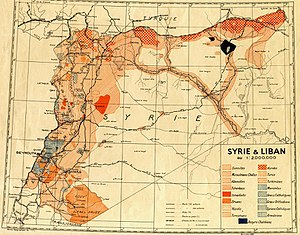
Mandatområdet i Libanon / Den franske ledelse
Religiøs-etniske situation i 1935.
Mandatområdet i Libanon blev skabt efter 1. verdenskrig, da det Osmanniske Riges imperium gik i opløsning og blev opdelt i mandater.